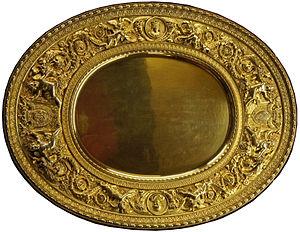
Reims (Marne, France), palais du Tau, bassin à ablutions en vermeil, faisant partie du service du sacre de Charles X. Jean-Charles Cahier